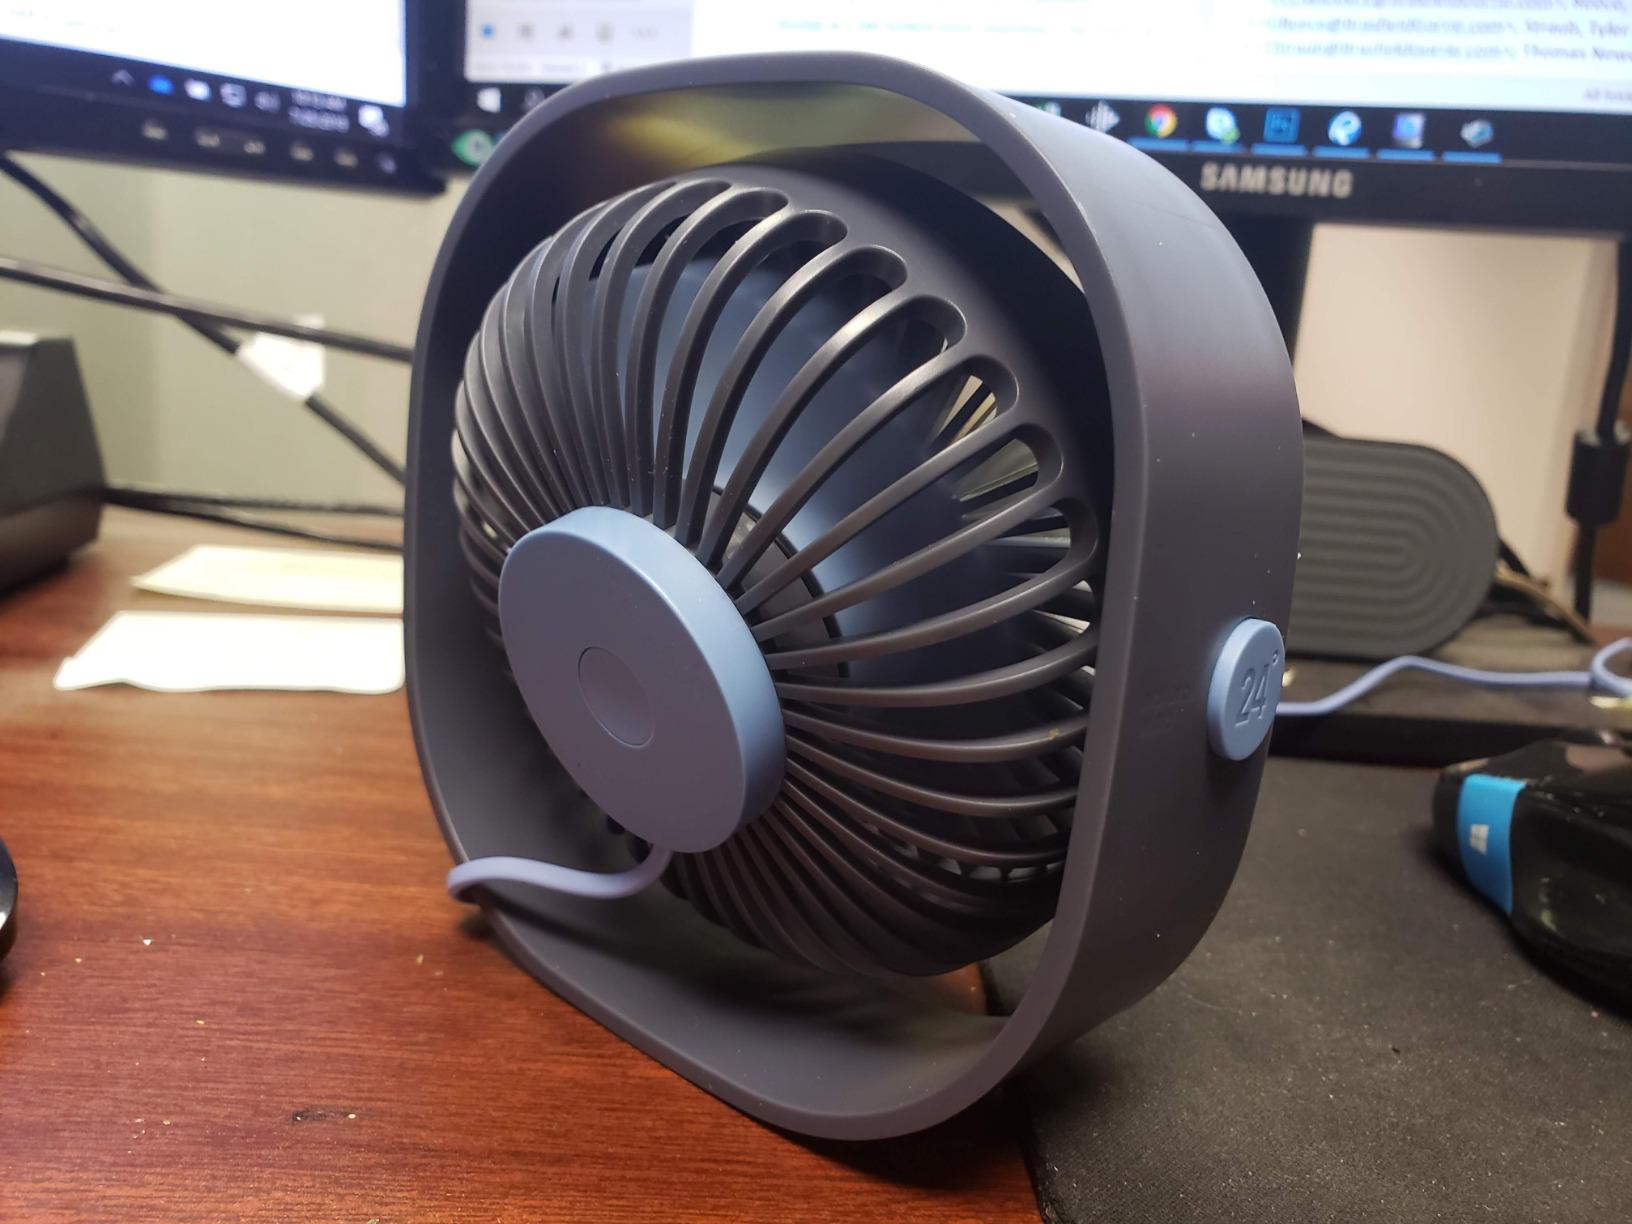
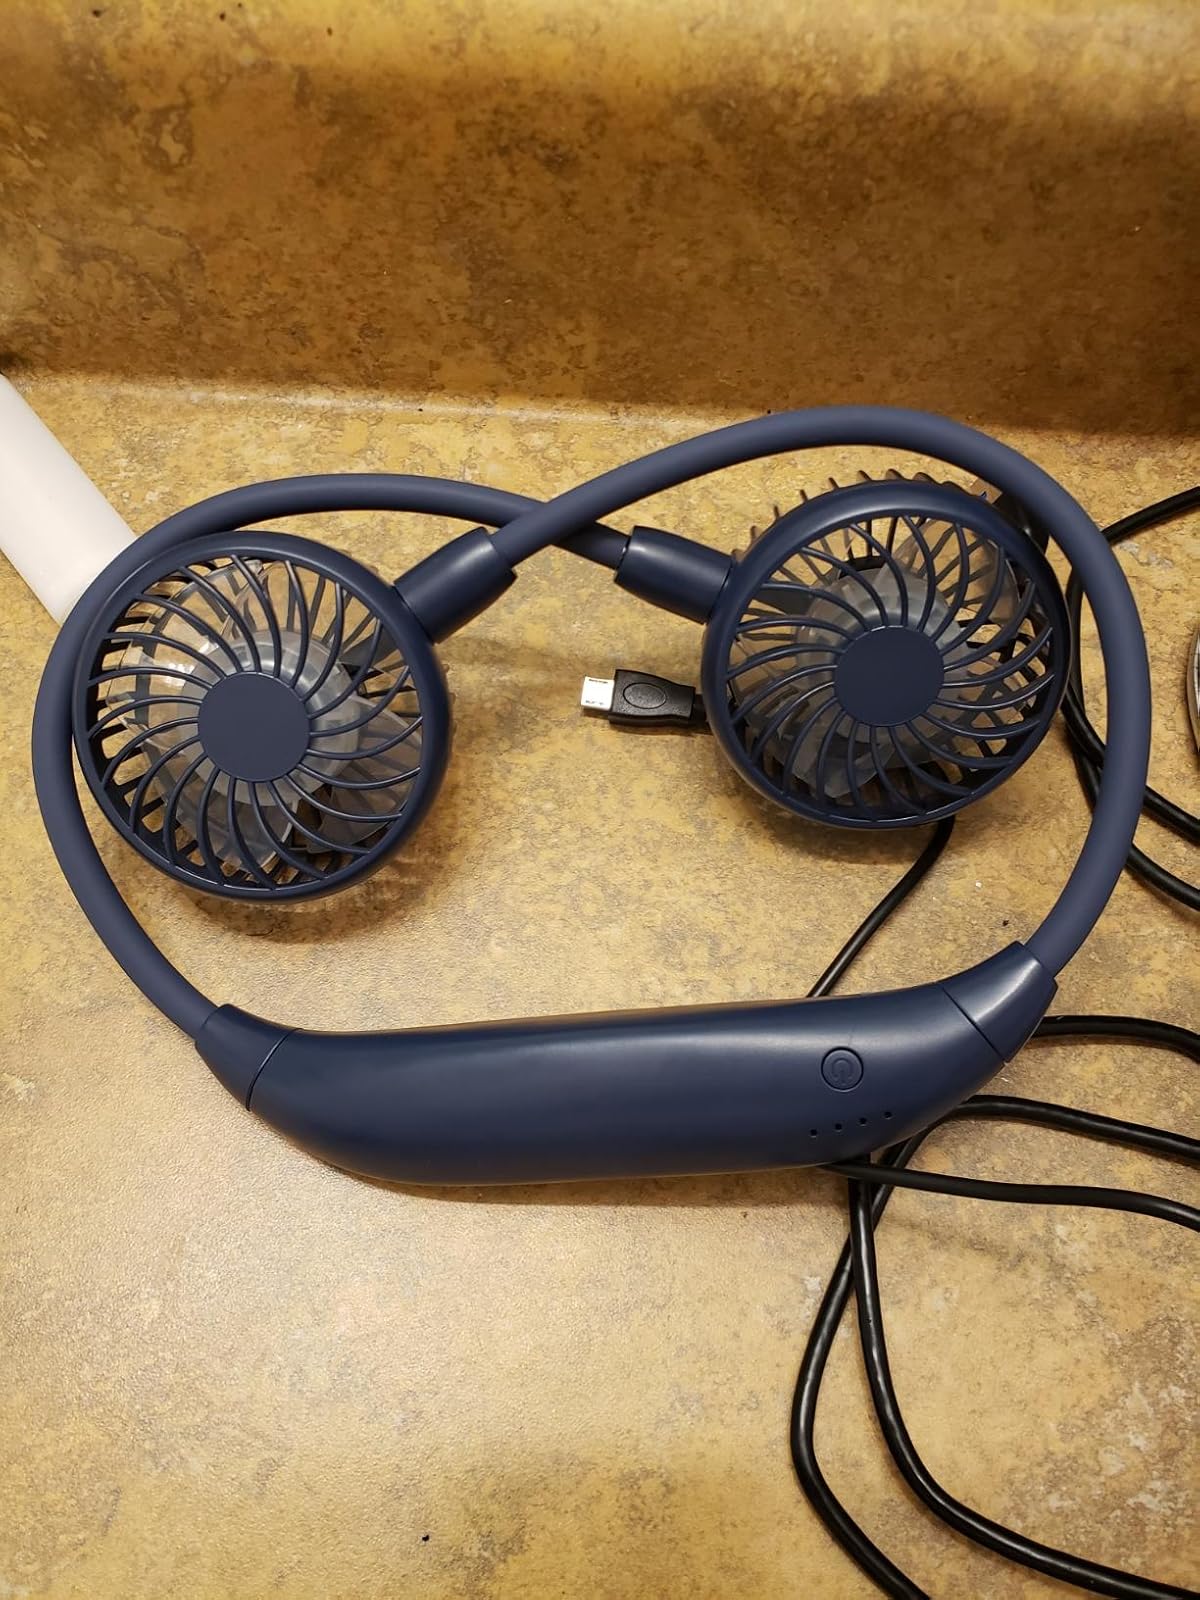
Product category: fan
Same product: no